Bartholomew Township, Lincoln County, Arkansas

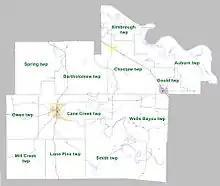
Townships in Lincoln County as of 2010

According to the 2010 Census, Bartholomew Township is located at (34.030863, -91.771290). It has a total area of , of which is land and is water (0.96%). As per the USGS National Elevation Dataset, the elevation is .